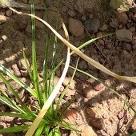
Crop: Onion
Condition: fusarium-d